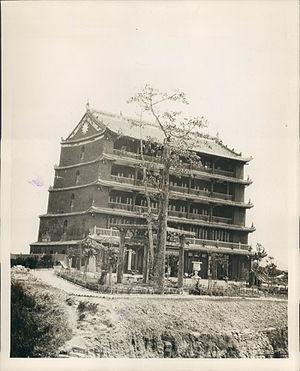
La tour Zhenhai est un ancien mirador situé sur le Mont Jyutsau à Canton, en Chine.